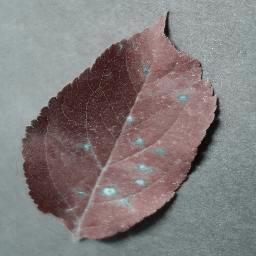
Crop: apple
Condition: cedar_rust